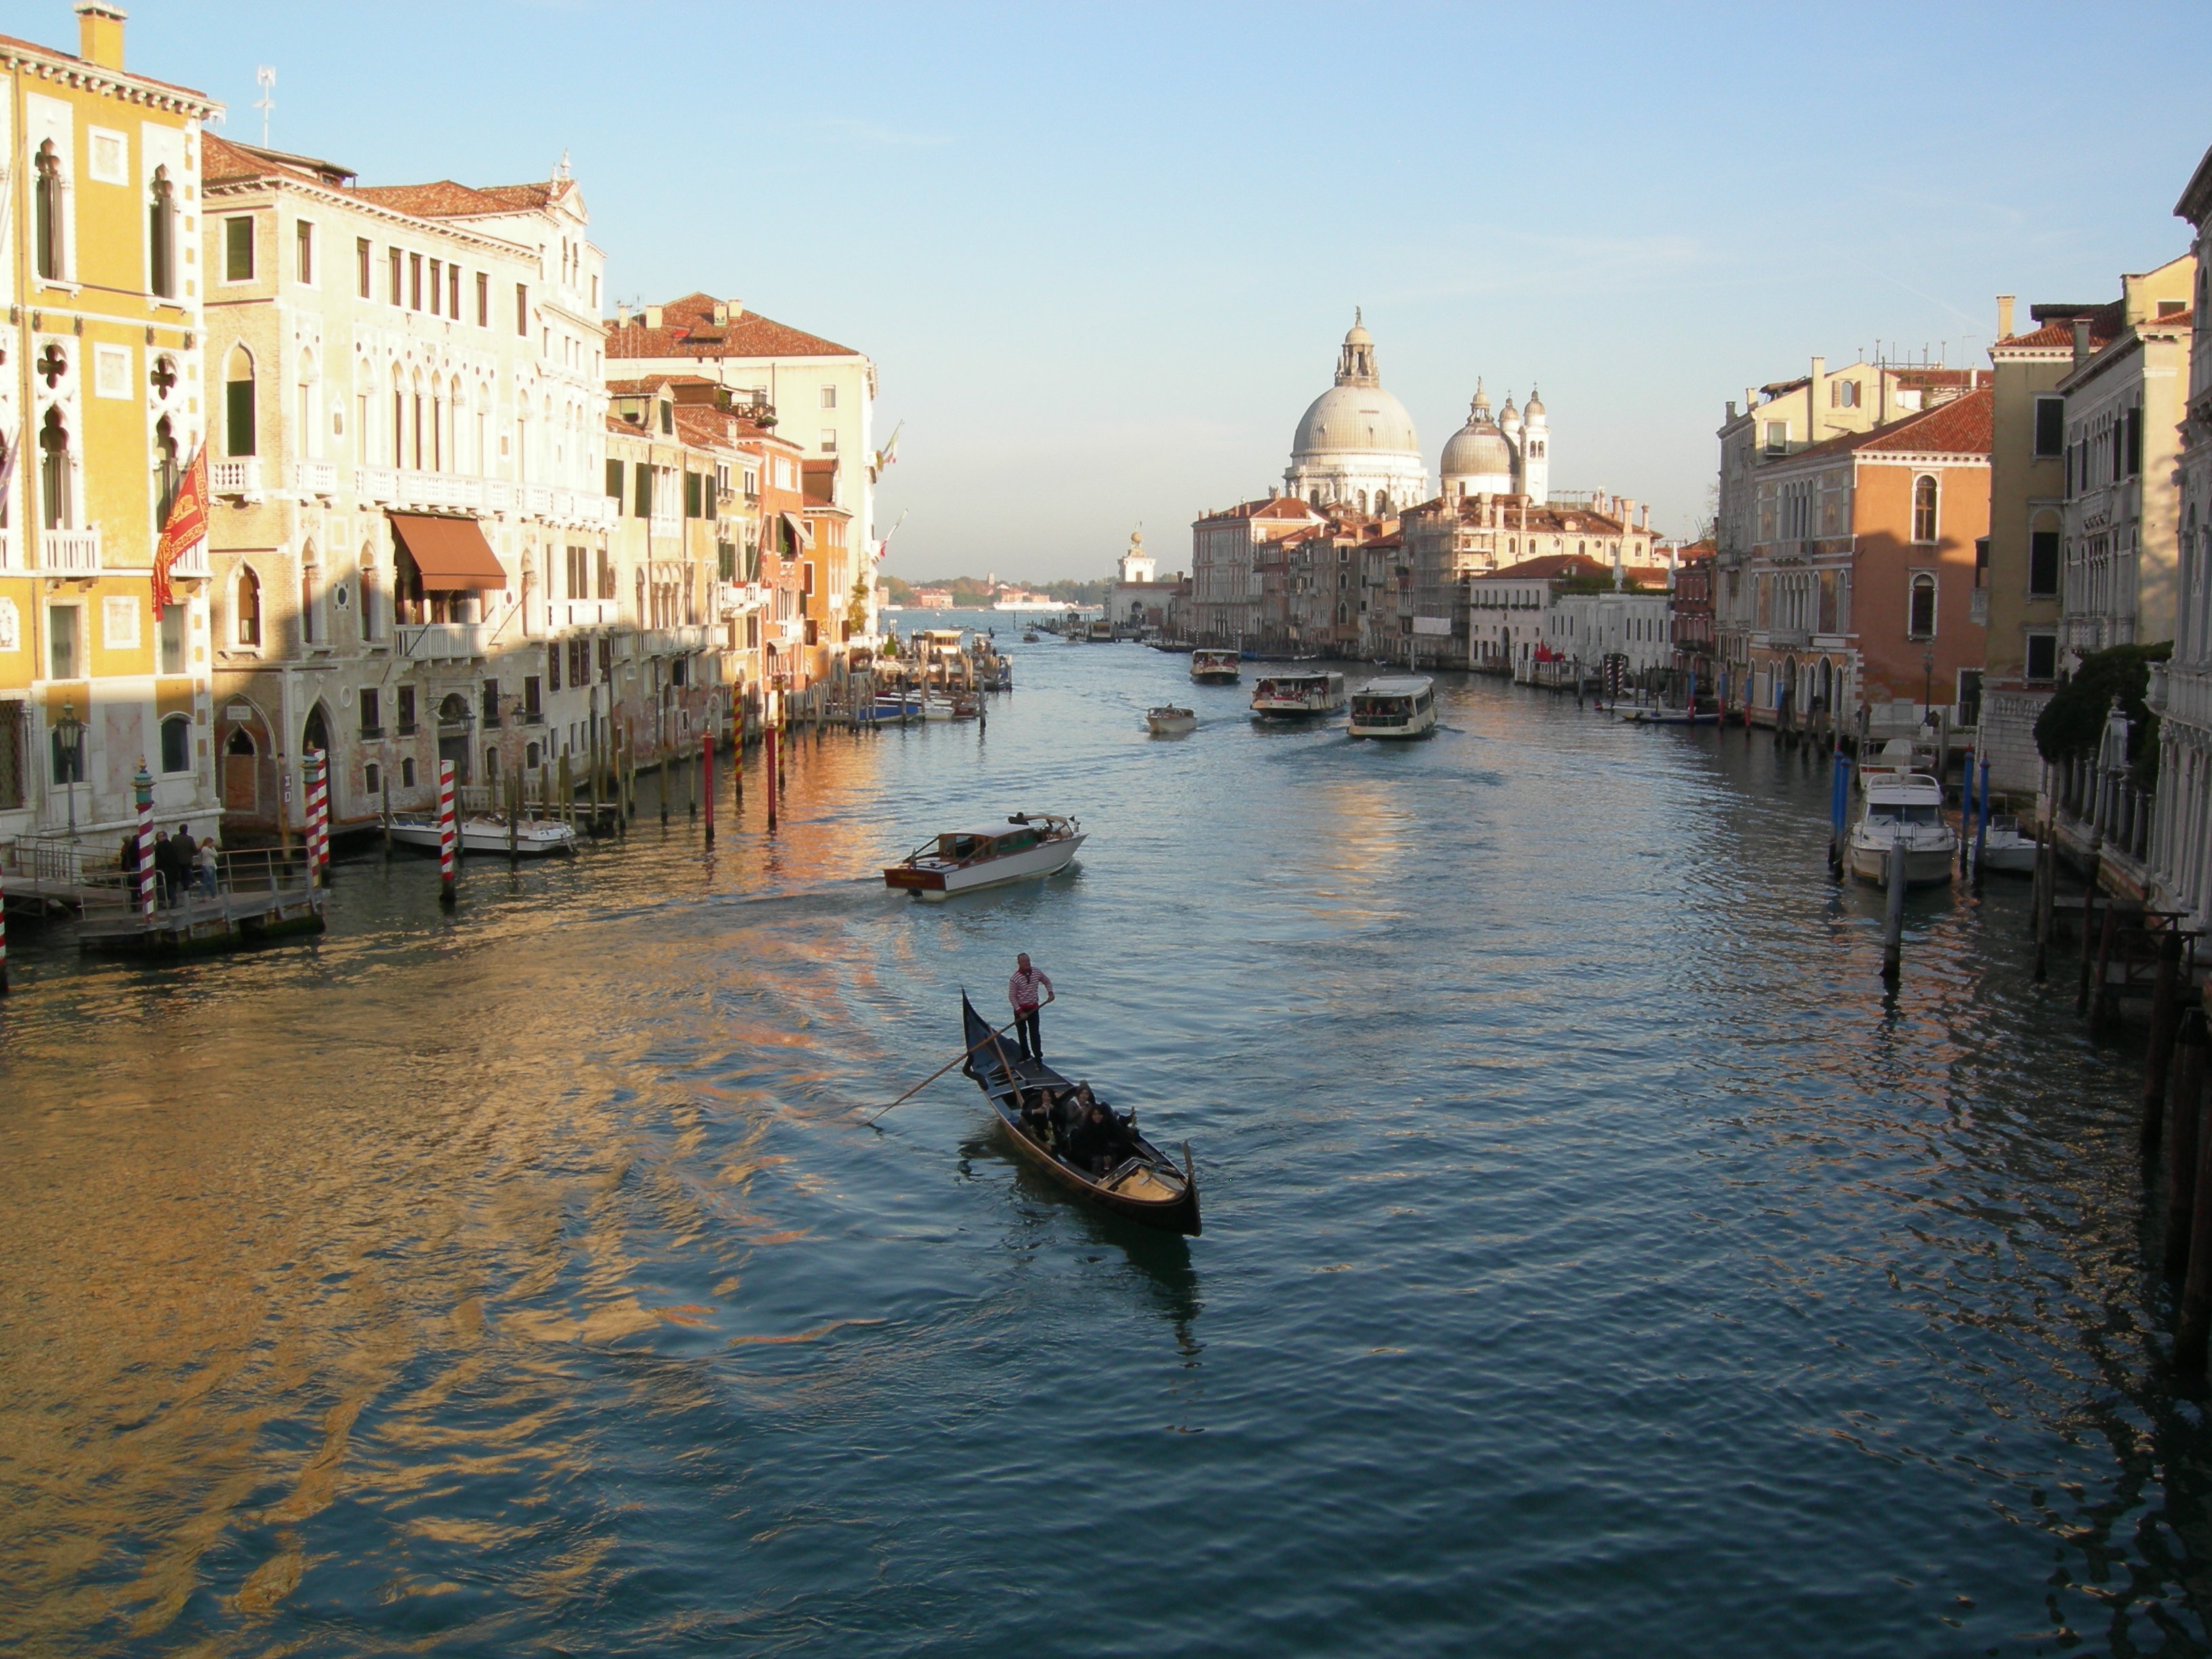
sea, water, architecture, boat, town, river, canal, cityscape, travel, europe, evening, reflection, vehicle, landmark, italy, harbor, venice, port, tourism, waterway, body of water, venezia, channel, gondola, watercraft, italian, grand canal